List of MPs elected to the English parliament in 1628

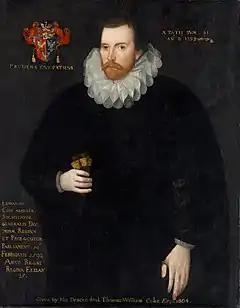
Edward Coke (Buckinghamshire)

This is a list of members of Parliament (MPs) elected to the third parliament in the reign of King Charles I in 1628.